Dekha

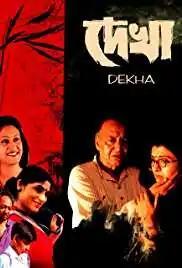
Film poster

Dekha is a 2001 Bengali drama film directed by Goutam Ghose. This was Ghose's ninth feature film and it was a successful one. At the 48th National Film Awards, the film was awarded Best Feature Film in Bengali, while Soumitra Chatterjee was awarded the Special Jury Award.